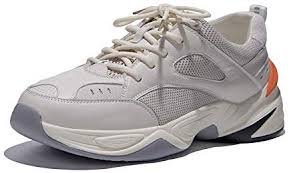
Waste category: shoes